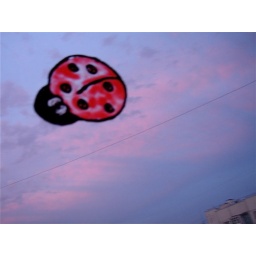
red bug in the sky